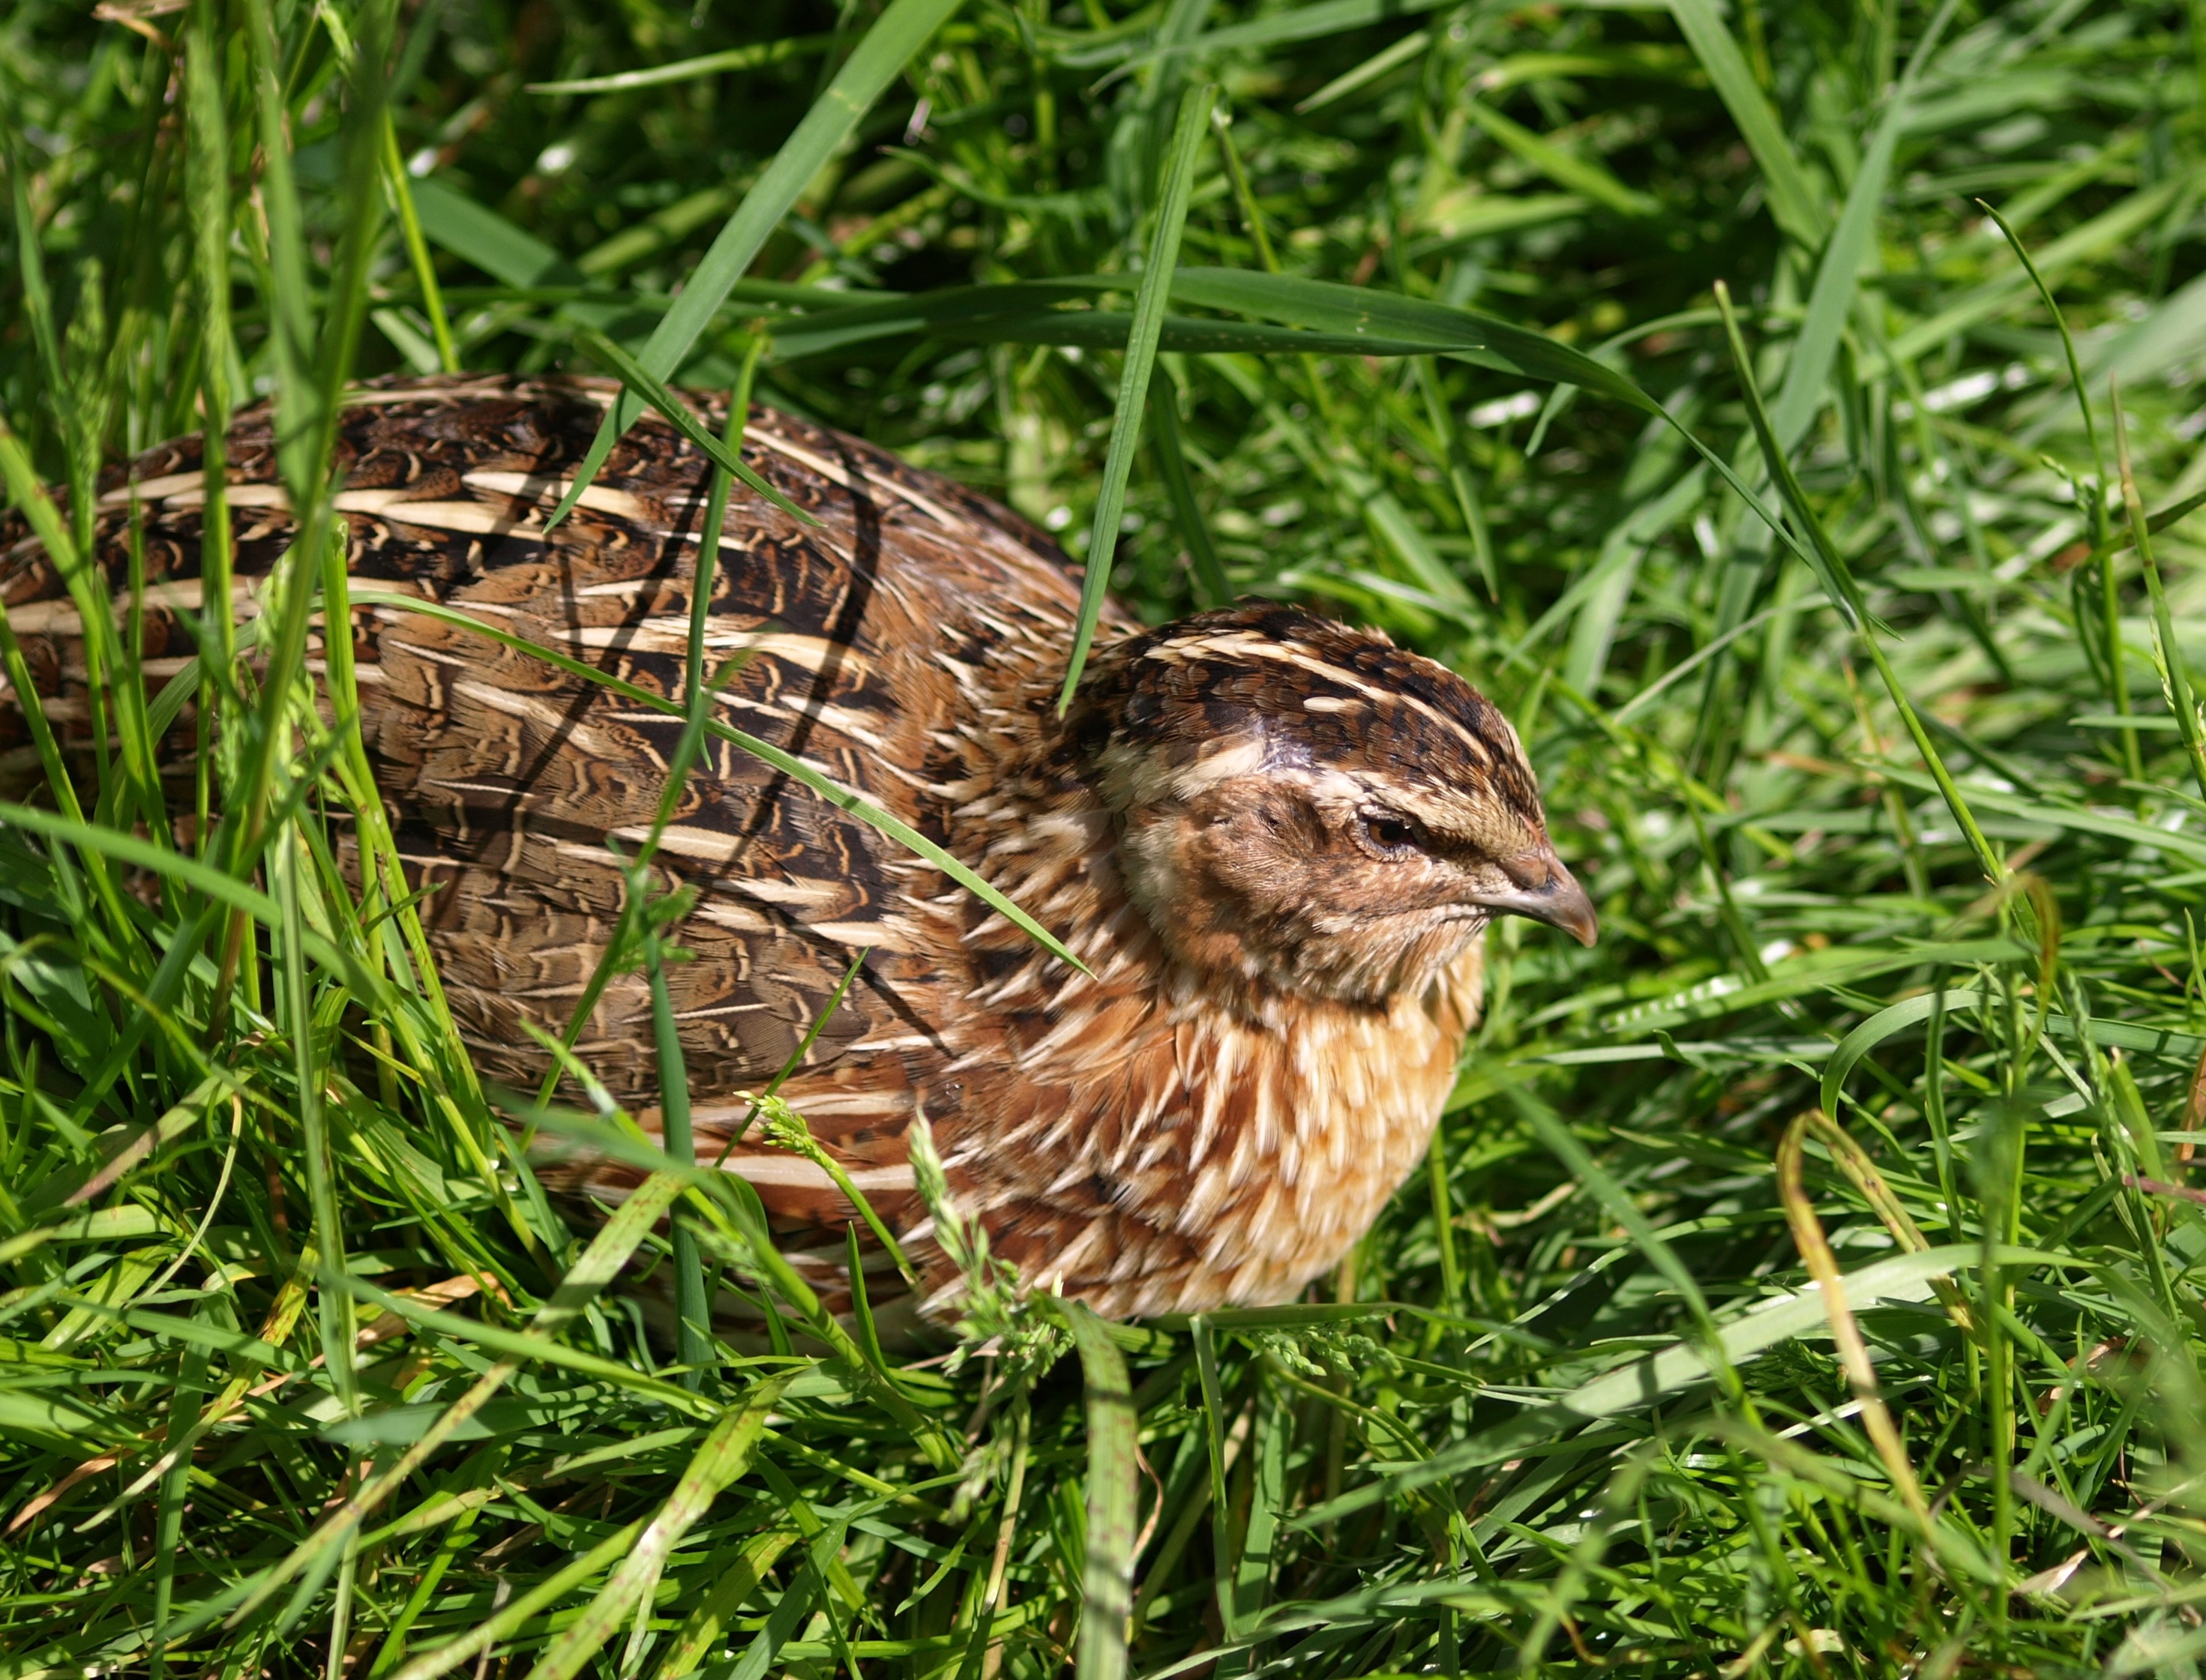
grass, bird, lawn, prairie, animal, wildlife, beak, feather, fauna, duck, vertebrate, sparrow, water bird, snipe, shorebird, quail, grass family, perching bird